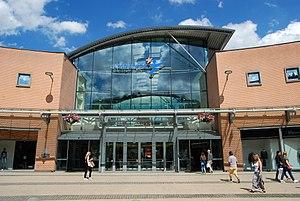
Belgique - Louvain-la-Neuve - Esplanade
Louvain-la-Neuve est une section de la commune belge d'Ottignies-Louvain-la-Neuve, située en Région wallonne dans la province du Brabant wallon.